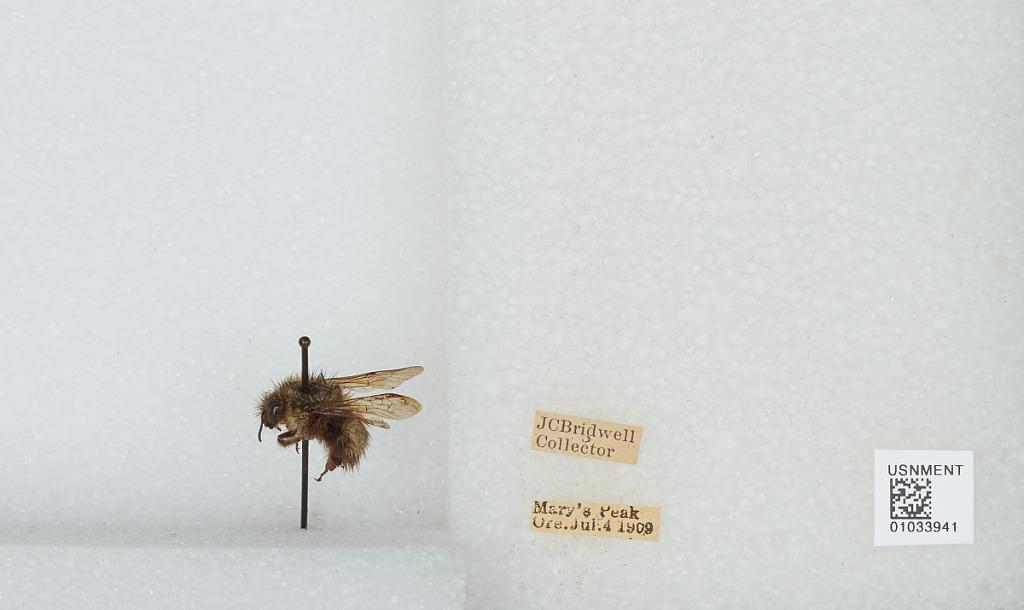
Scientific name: Bombus (Pyrobombus) sitkensis Nylander
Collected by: J. Bridwell
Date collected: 1909-7-4
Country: United States
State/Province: Oregon
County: Benton
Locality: Mary's Peak
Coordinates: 44.5044, -123.552